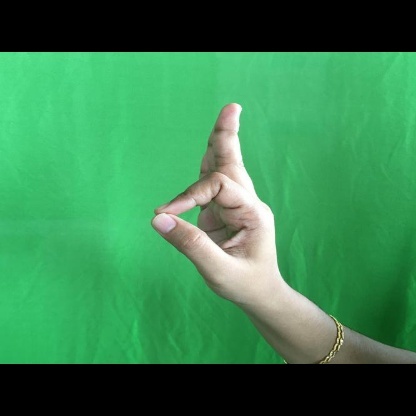
Mudra: Aralam